Rudd government (2007–2010)

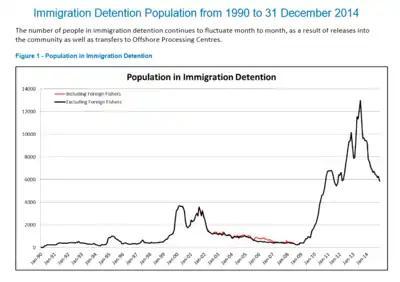
Immigration Detention Population to December 2014

In October 2009, the "MV Oceanic Viking" was involved in an emergency operation rescuing 78 Sri Lankan asylum seekers in international waters within the Indonesian sea rescue zone. Those rescued were due to be landed in Indonesia, for transfer to an Australia-funded immigration detention centre on the Indonesian island of Bintan. However, the asylum seekers refused to disembark until 18 November, following assurances of fast-tracked processing of their cases for resettlement. In the Australian Parliament, Rudd described this assurance as "non-extraordinary". Opposition frontbencher Tony Abbott said that Rudd was inept and hypocritical in his handling of the issue during the affair. According to Geoff Kitney, a Fairfax journalist who has covered immigration since the 1980s, his explanation of the terms of the agreement left the impression that, at the very least, he knew it would be difficult to show that the deal was not a cave-in. The Sri Lankan Government said that the deal would encourage more people to risk the ocean journey to Australia. A UNHCR representative told "The Australian" that the deal was bad practice and would encourage similar behaviour.